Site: brandenburg
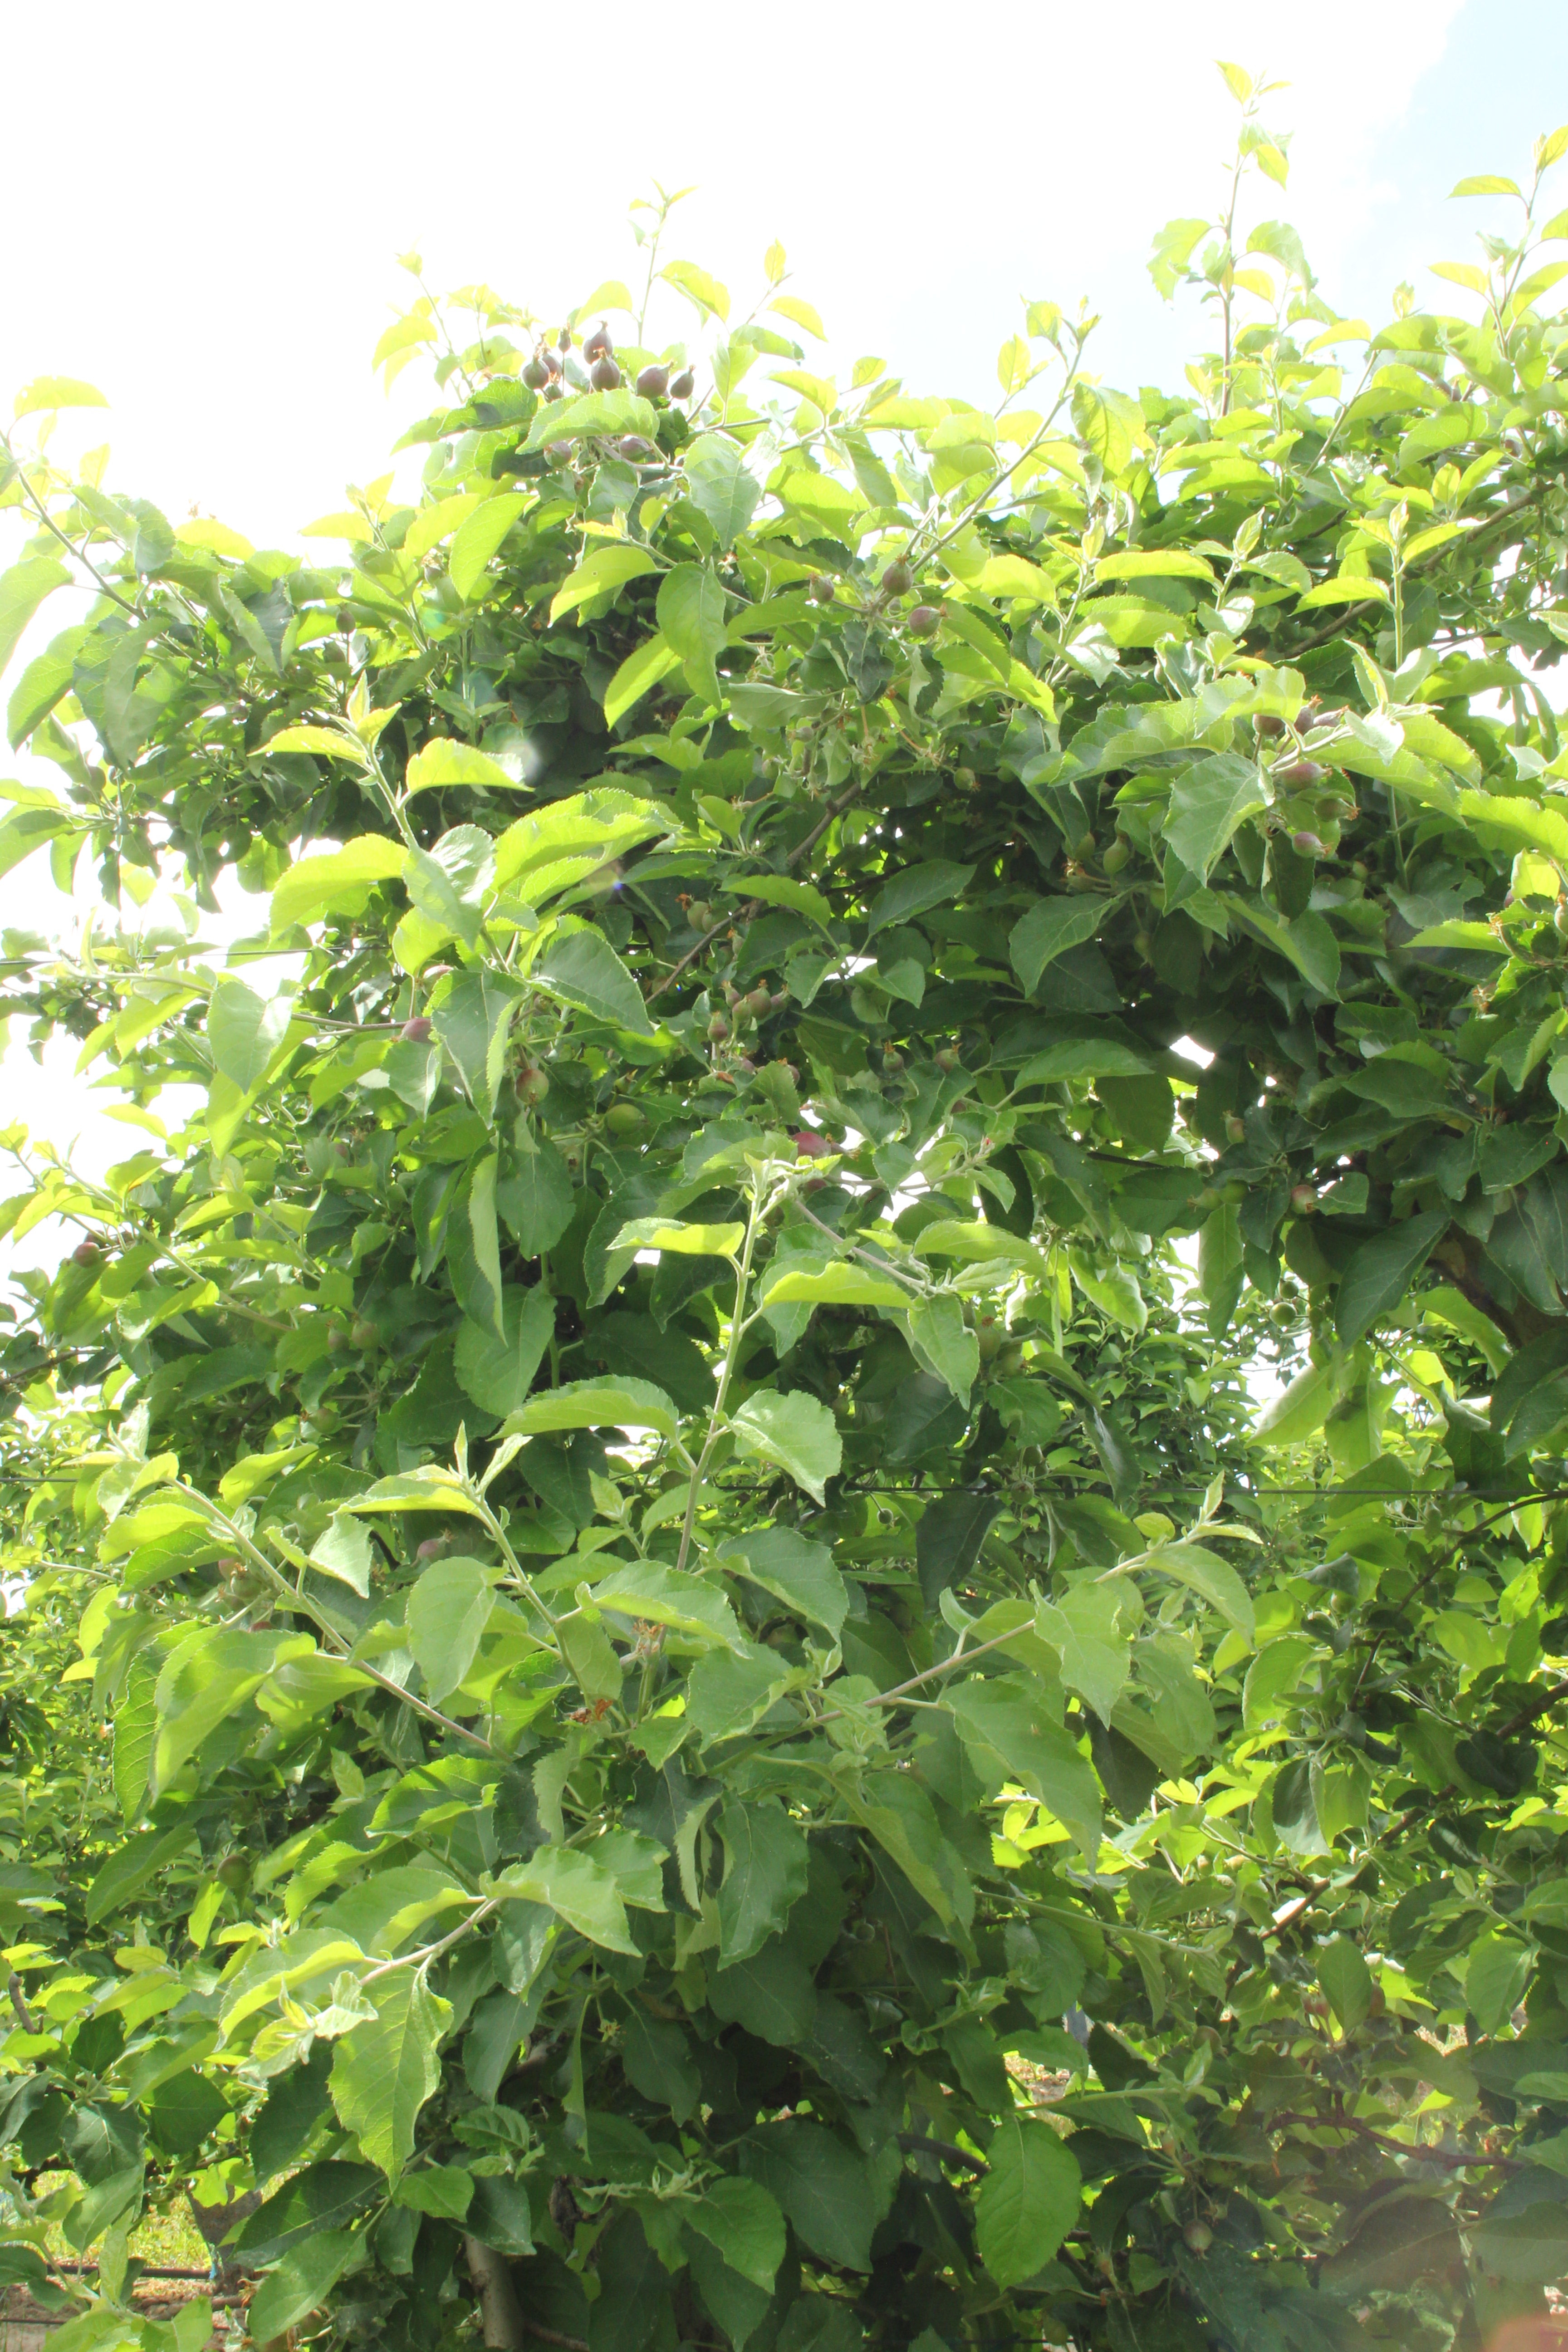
Growth stage (BBCH 72): Development of fruit